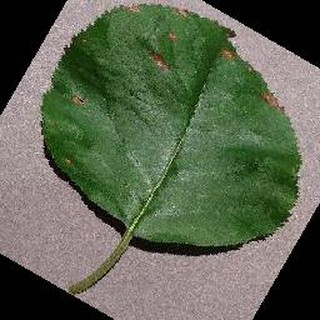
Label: apple_black_rot